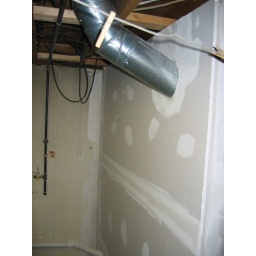
HVAC vent for basement bathroom through wall near shower